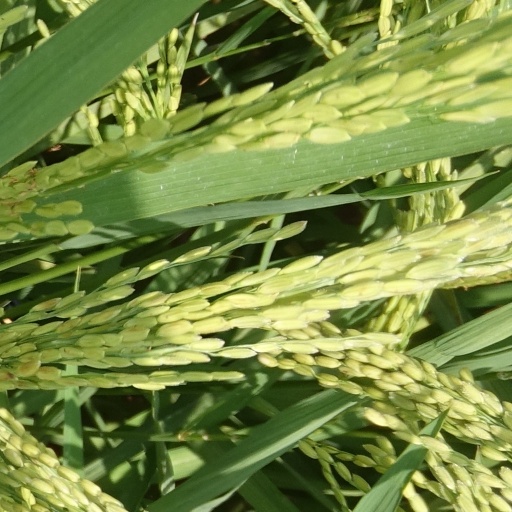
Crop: rice